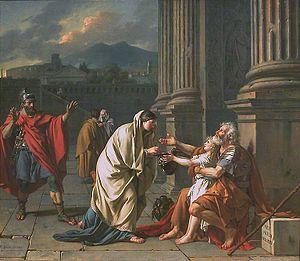
Belisaire demandant l'aumône musée du Louvre version réduite du tableau de Lille
Bélisaire demandant l'aumône est un tableau peint par Jacques-Louis David en 1780 représentant le général byzantin Bélisaire alors déchu et aveugle et inspiré directement du roman Bélisaire de Jean-François Marmontel. Première peinture néo-classique importante de Jacques-Louis David elle rencontra un important succès au Salon de 1781. Le tableau est conservé au palais des Beaux-Arts de Lille et une réplique de dimensions réduites peinte en 1784 est conservée au musée du Louvre.